Alfred Colpaert

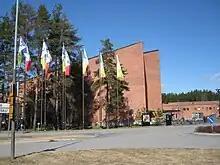
University of Eastern Finland: where Alfred Colpaert teaches

Alfred Colpaert (born in 1957 in Kruiningen, the Netherlands) is professor in physical geography at the Department of Geographical and Historical Studies of the University of Eastern Finland.